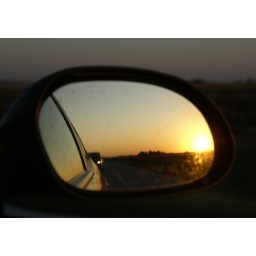
Sunset in dirty rearview mirror